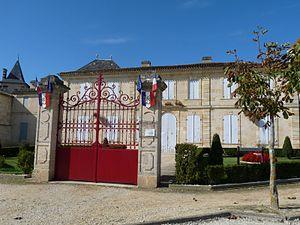
Mairie de Saint-Christoly-de-Blaye, Gironde, France
Saint-Christoly-de-Blaye est une commune du Sud-Ouest de la France, située dans le département de la Gironde, en région Nouvelle-Aquitaine.